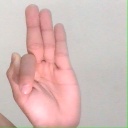
अक्षर: फ